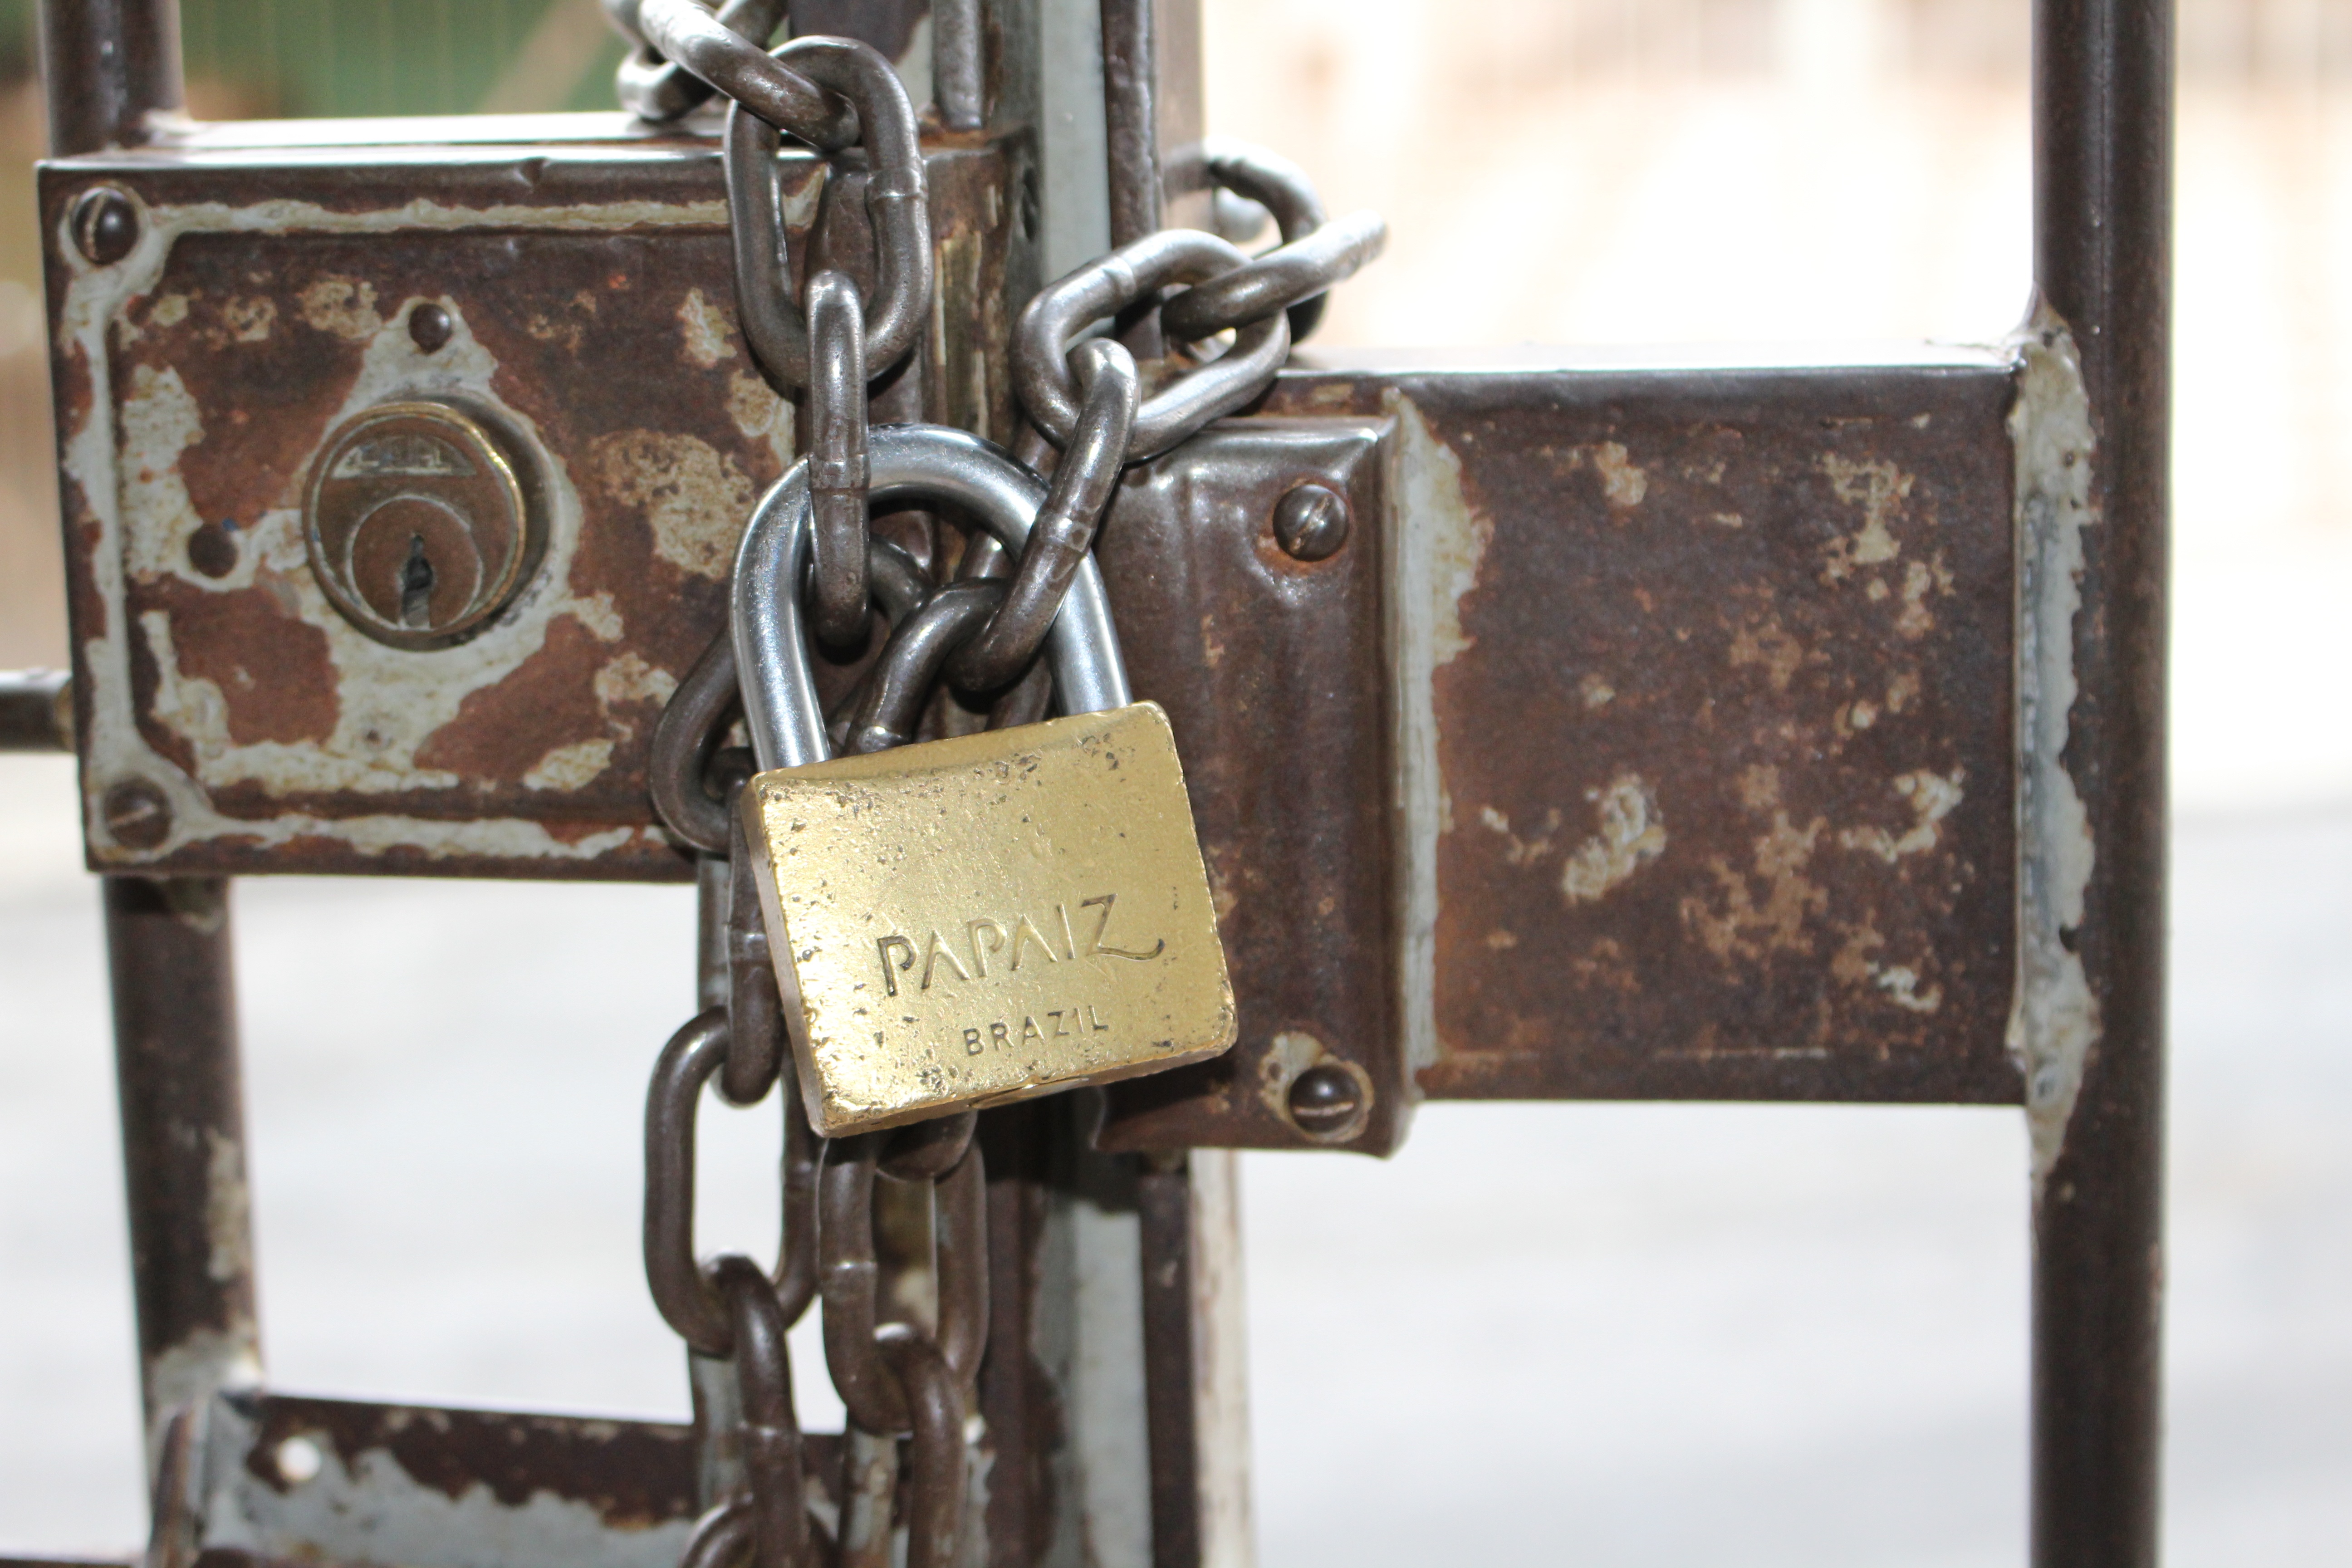
wood, antique, metal, furniture, lighting, security, padlock, iron, lock